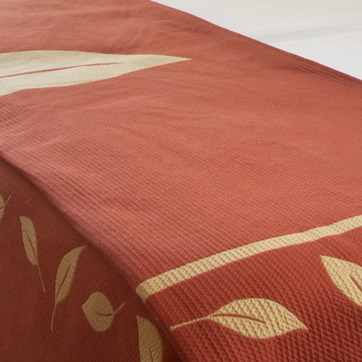
Material: fabric